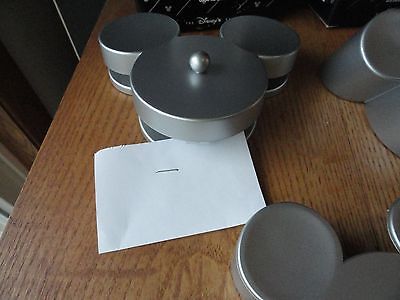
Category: stapler